Bob Garibaldi

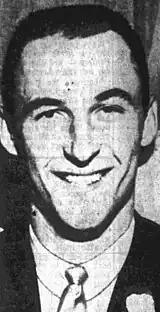
Garibaldi, circa 1962

Robert Roy Garibaldi (March 3, 1942 – May 13, 2023) was an American professional baseball player. He appeared as a pitcher in the major leagues with the San Francisco Giants during four seasons in the 1960s. He batted left-handed, threw right-handed, and was listed at and .